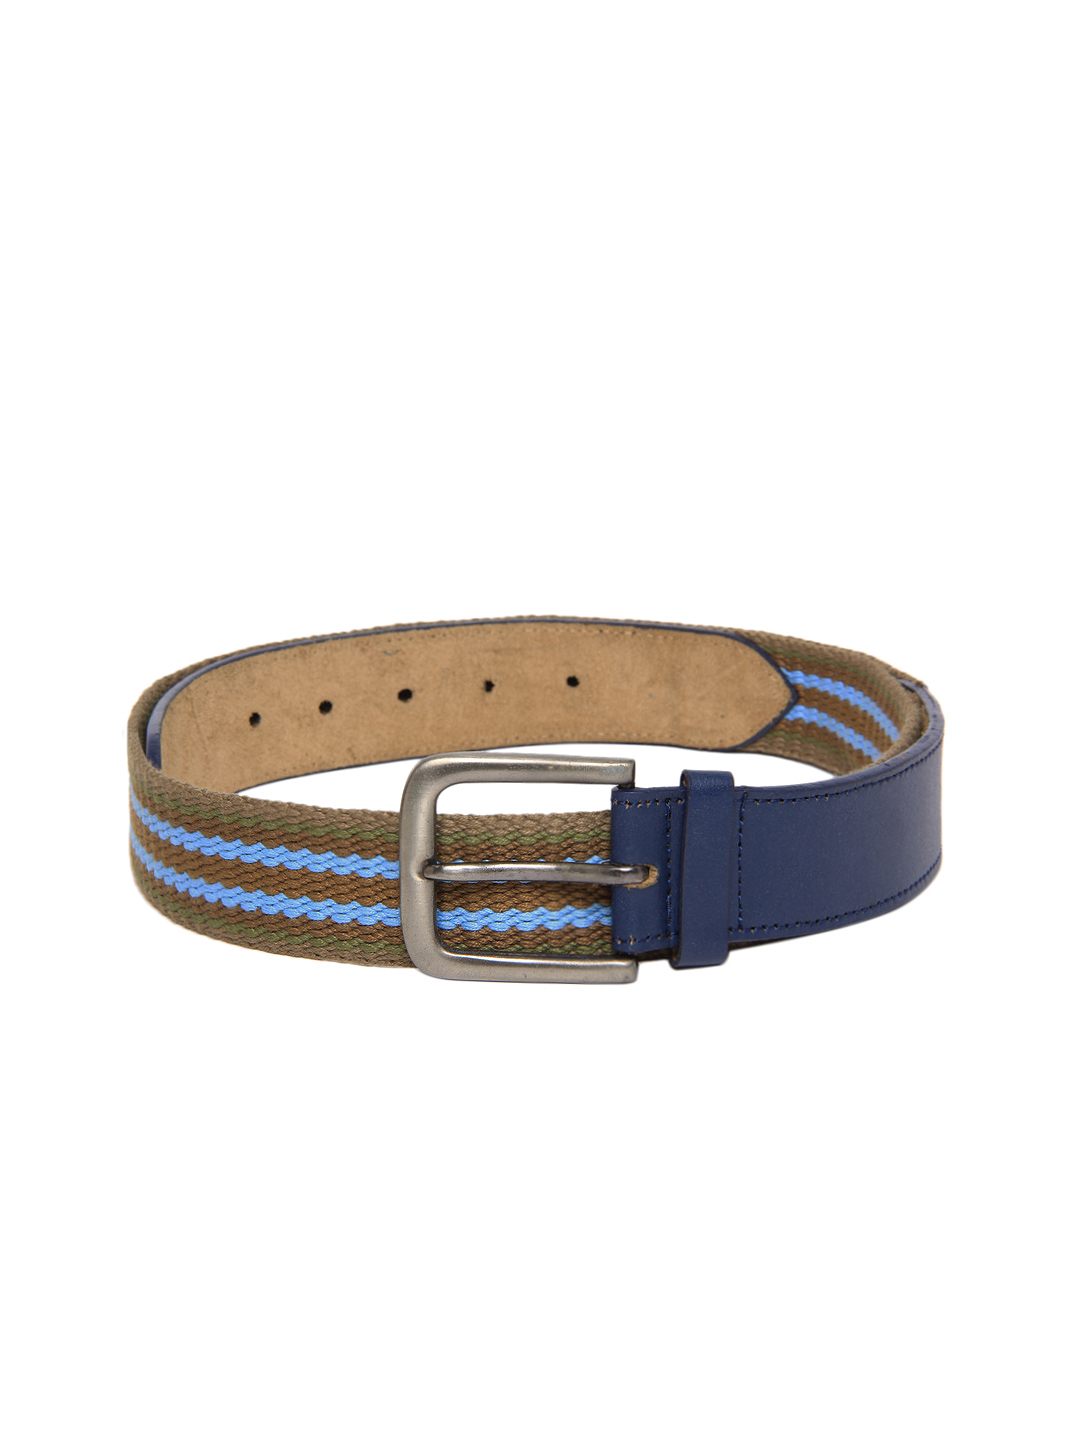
New Hide Men Multi-Coloured Belt
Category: Accessories / Belts / Belts
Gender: Men
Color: Blue
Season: Summer 2012
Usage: Casual